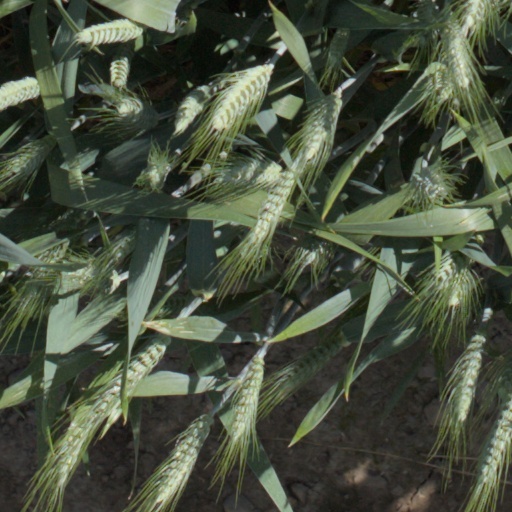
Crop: wheat